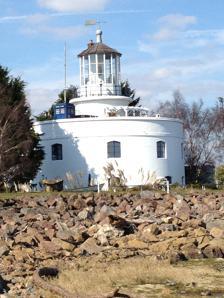
Building: West Usk Lighthouse
Country: United Kingdom
Year built: 1821
Lighthouse tower near Newport, Wales Lighthouse West Usk Lighthouse West Usk Lighthouse, 2013 Location Uskmouth Newport Wales United Kingdom OS grid ST3111582882 Coordinates 51°32′26″N 2°59′41″W / 51.54061°N 2.99465°W / 51.54061; -2.99465 Tower Constructed 1821 Built by James Walker Construction brick tower Height 17 metres (56 ft) Shape cylindrical tower with balcony and lantern rising from a 2-storey keeper’s house Markings white tower and lantern Operator West Usk Lighthouse Heritage Grade II listed building Light Deactivated 1922 West Usk Lighthouse is a Grade II-listed building on the Severn Estuary at the mouth of the River Usk south of the city of Newport , South Wales . History The lighthouse was constructed in 1821. It was the first to be built by James Walker (1781–1862), a prominent Scottish civil engineer. Amongst other projects, Walker went on to build another 21 lighthouses. The land around the lighthouse has been reclaimed as farmland but it stood on an island until 1856. It was decommissioned as an operational lighthouse in 1922. The lighthouse is currently operating as a hotel. For hotel guests, a private road off the B4239 (Lighthouse Road) leads to the lighthouse. Alternatively, it may be reached by a 1 kilometre (0.62 mi) walk along the sea wall footpath from the car park of the Lighthouse Inn on Beach Road. The lighthouse is situated next to the Pont-y-cwcw Reen. It was featured in July 2008 on an episode of the Channel 5 television series The Hotel Inspector and in 2020 on the Doctor Who twelfth series episode " Fugitive of the Judoon ". The lighthouse is a Grade II listed building . The less substantial East Usk Lighthouse , on the opposite bank of the River Usk, is within the Newport Wetlands wildlife reserve. See also Wales portal Engineering portal List of lighthouses in Wales References